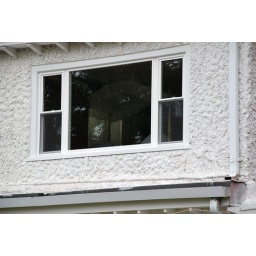
There is a beautiful canopy bed in the window